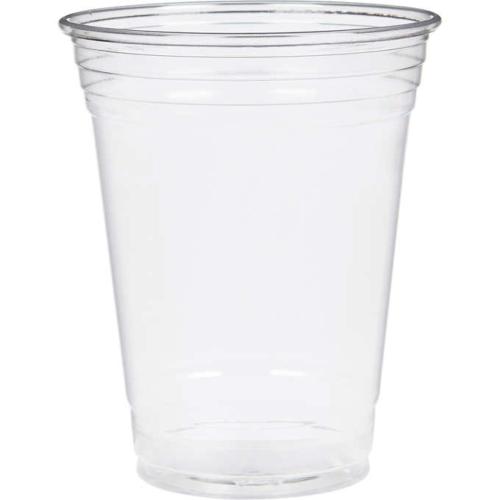
Label: plastic